Miloš Obrenović

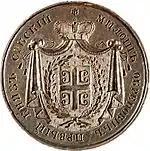
Seal of Miloš Obrenović

In 1805, Miloš married Ljubica Vukomanović (September 1785 – Vienna, 26 May 1843). The couple had eight children whose names are known. It is speculated that Ljubica had other pregnancies that resulted in miscarriages, stillbirths, or children who died shortly after birth, with some sources giving a number as high as 17 pregnancies.